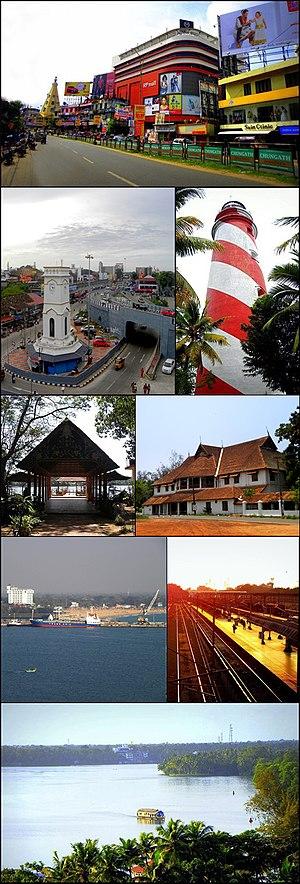
Quilon, forme européanisée de Kollam, est une ville de l'État du Kerala en Inde, chef-lieu du district de Kollam.